Sumomomo, Momomo

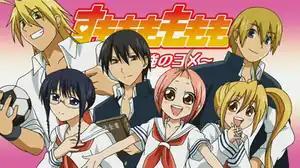
Main characters (from left to right): Tenka, Sanae, Kōshi, Momoko, Iroha, and Hanzō

Written and illustrated by Shinobu Ohtaka, "Sumomomo, Momomo" started in the inaugural issue of Square Enix's manga magazine "" on January 30, 2004; the magazine was later rebranded as "Young Gangan" on December 3 of the same year. The series finished on February 6, 2009. Square Enix collected its chapters in twelve volumes, released from May 5, 2005, to February 25, 2009.